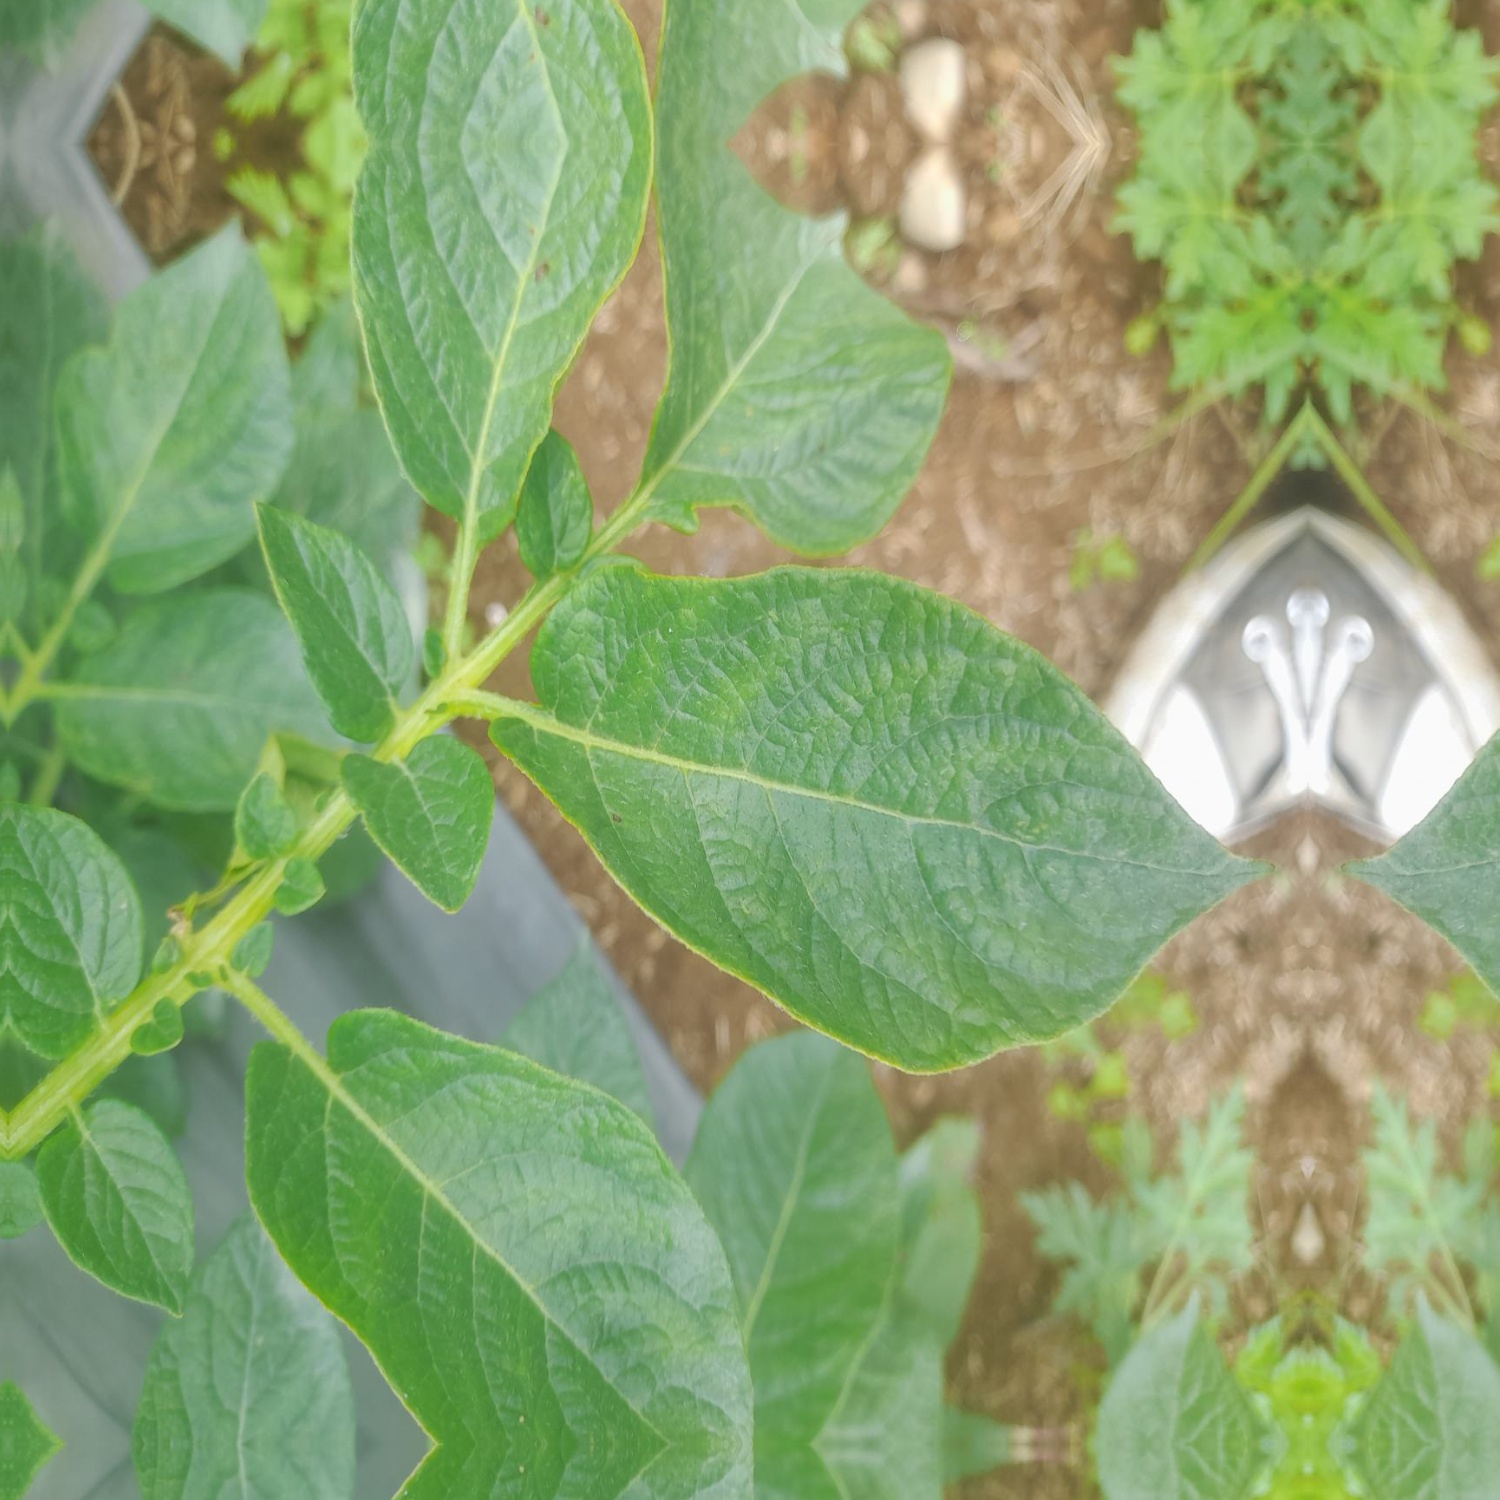
Etiqueta: Virus